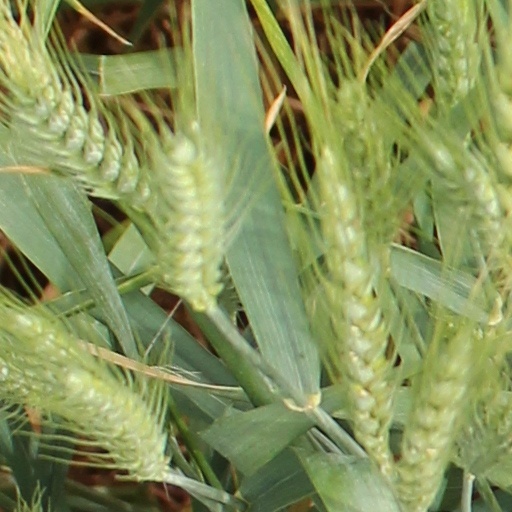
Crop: wheat